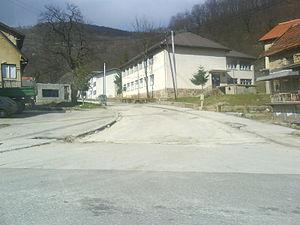
Bradina est un village de Bosnie-Herzégovine. Il est situé dans la municipalité de Konjic, dans le canton d'Herzégovine-Neretva et dans la Fédération de Bosnie-et-Herzégovine. Selon les premiers résultats du recensement bosnien de 2013, il compte 77 habitants.